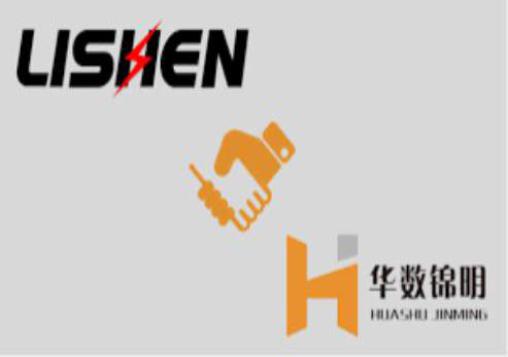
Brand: lishen
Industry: Electronic